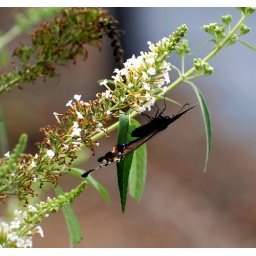
Taken on my white butterfly bush near the house